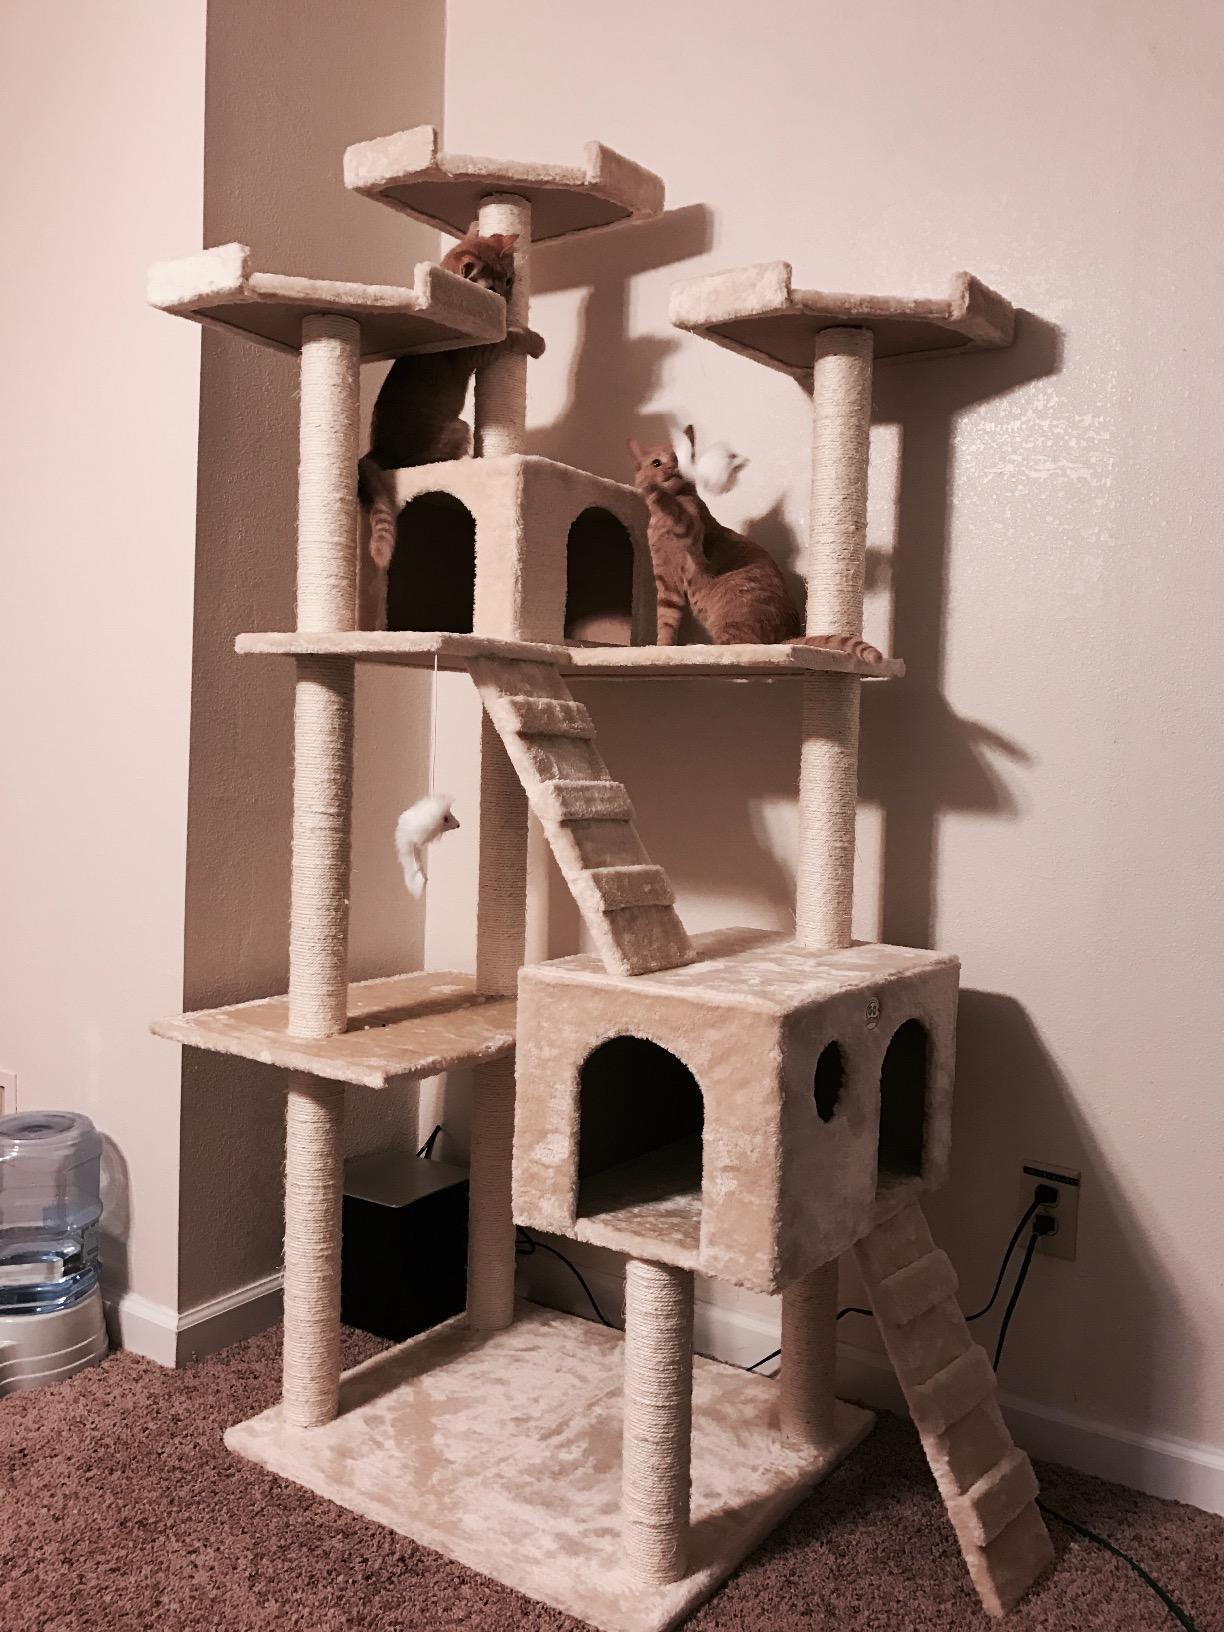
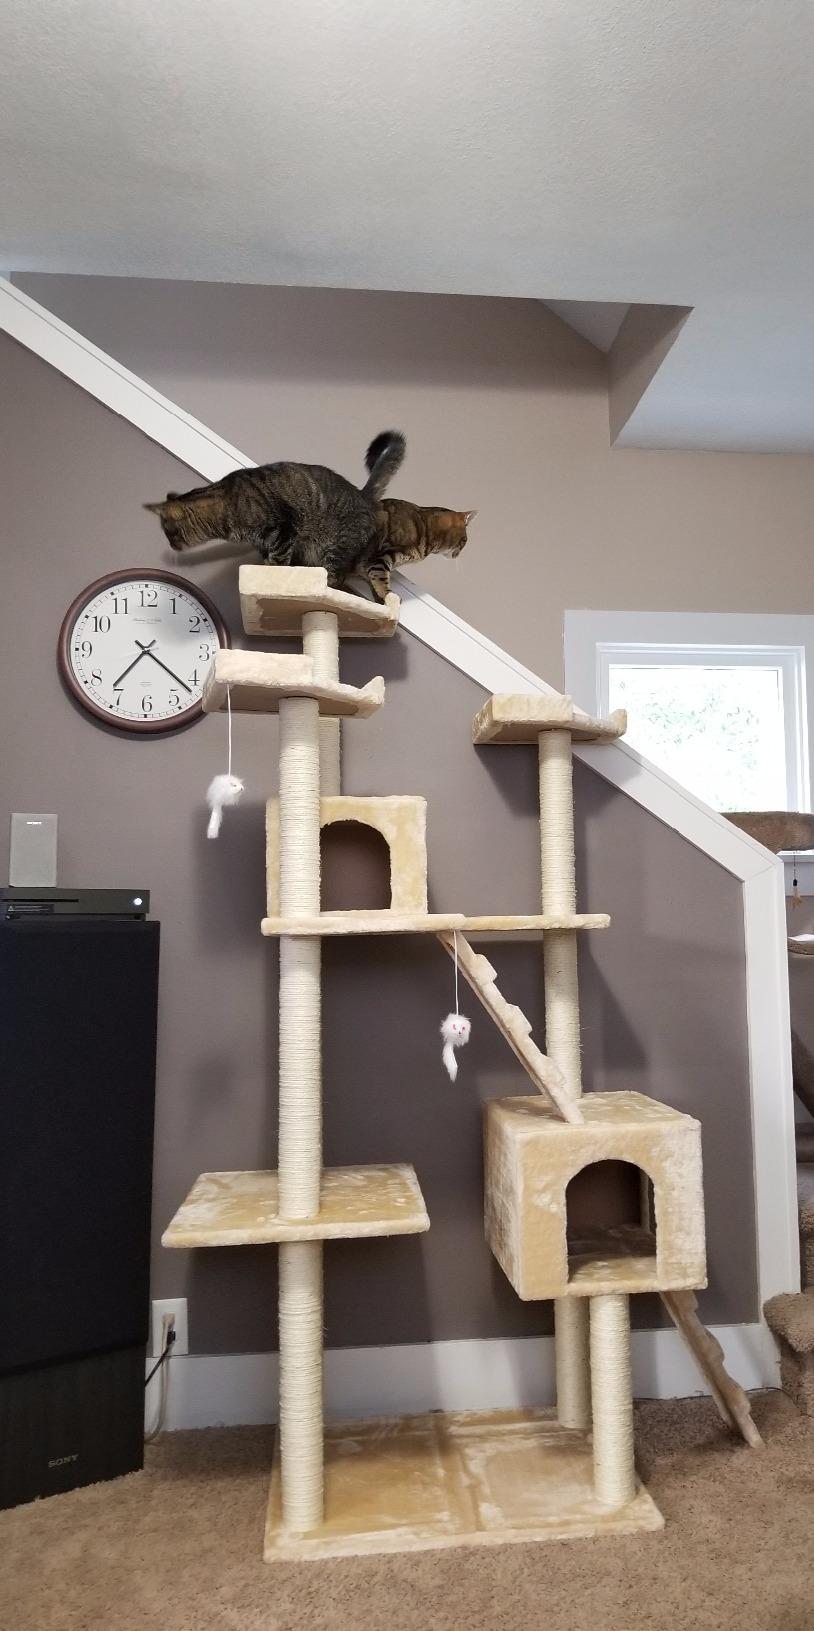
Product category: items_cat tree
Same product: yes